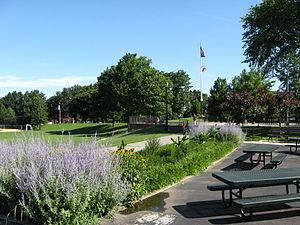
Middle Village est un quartier de la ville de New York, situé au cœur de l'arrondissement de Queens.